Destroyers-for-bases deal

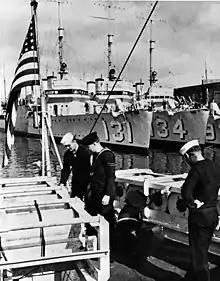
American and British sailors examine depth charges. In the background are US s before their transfer

The Royal Air Force (RAF) and the Fleet Air Arm (FAA) maintained air stations in Bermuda at the start of the war, but they served only flying boats. The RAF station on Darrell's Island served as a staging point for trans-Atlantic flights by RAF Transport Command and RAF Ferry Command, BOAC, and Pan-Am and hosted the Bermuda Flying School, but it did not operate maritime patrols. The FAA station on Boaz Island serviced aircraft based on vessels operating from or through the Royal Naval Dockyard, but it attempted to maintain maritime patrols by using pilots from naval ships, RAF Darrell's Island and the Bermuda Flying School.